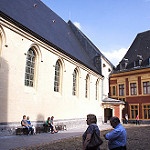
Scene: Outdoor